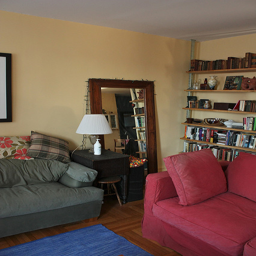
Grey and red couches in a wooded living room.
A living room has a grey and red couch.
a living room with couches a table and a lamp
A corner of a cozy living room with a big mirror.
A couch and chair in a small room.